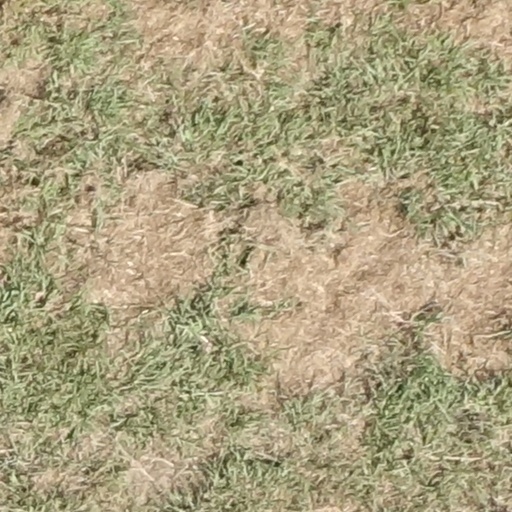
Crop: sorghum